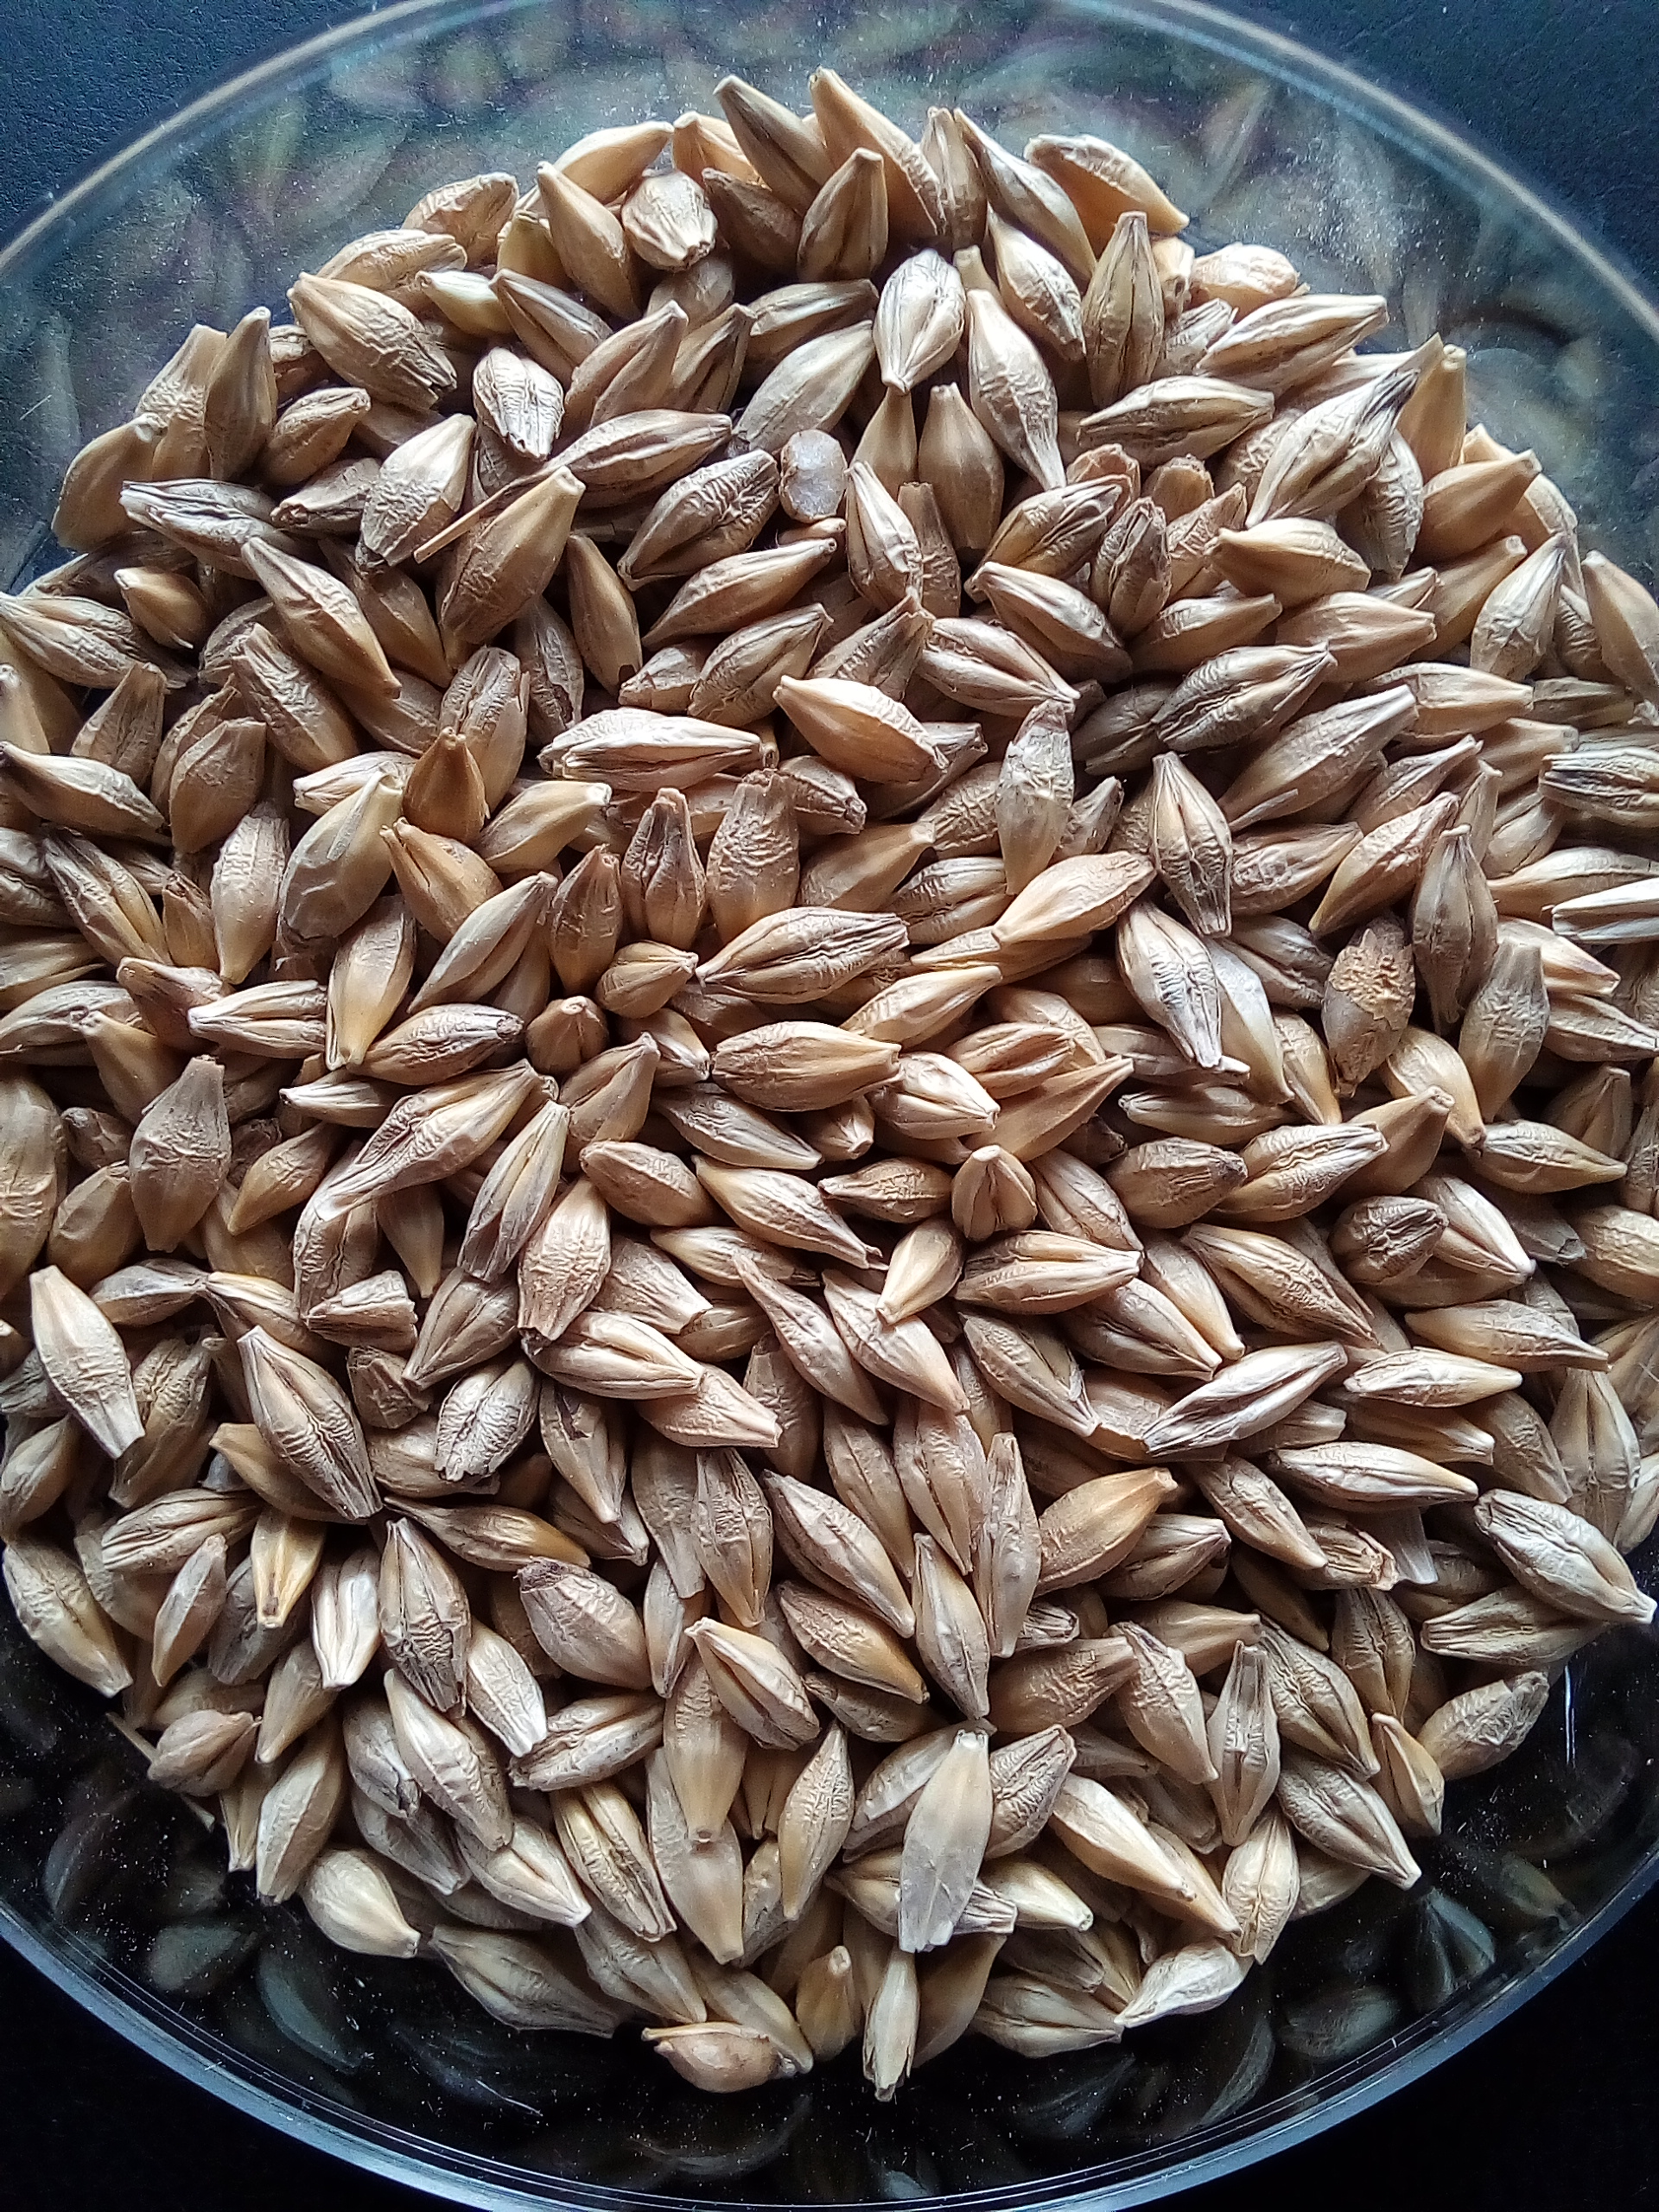
Rice seed variety: Unknown